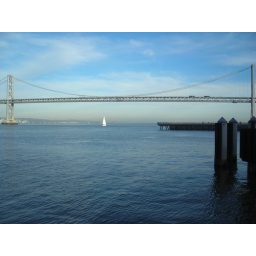
Little sail boat going under Bay Bridge, taken from Ferry Building, San Francisco